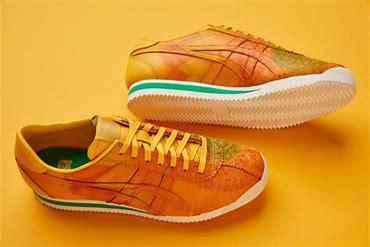
Brand: Asics
Model: 100